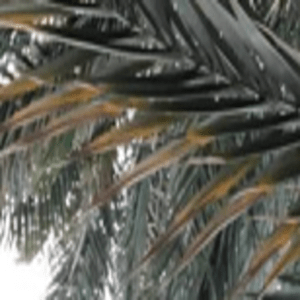
Label: Potassium Deficiency